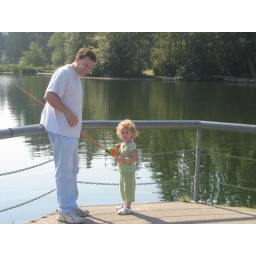
Rachael and Daddy attempt to fish at the lake near our house. Sept. 2006